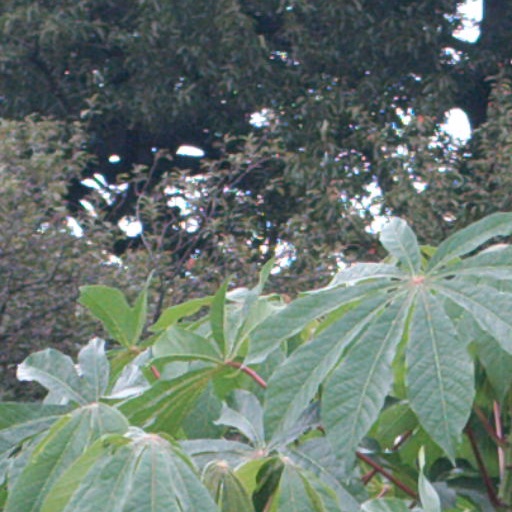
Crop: cassava